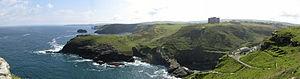
Le château de Tintagel est une fortification médiévale située en Cornouailles, au Royaume-Uni, à proximité du village de Tintagel. Au début du Moyen Âge, il sert de résidence d'été aux rois de Domnonée, et c'est à Richard de Cornouailles que l'on doit la construction actuelle.